Sundial Bridge at Turtle Bay

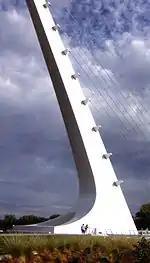
The support tower of the bridge.

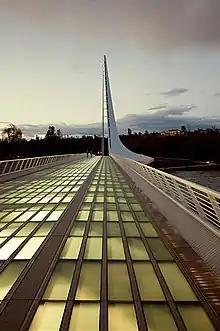
The translucent glass pavement of the bridge

The Sundial Bridge is a cantilever spar cable-stayed bridge, similar to Calatrava's earlier design of the "Puente del Alamillo" in Seville, Spain (1992). This type of bridge does not balance the forces by using a symmetrical arrangement of cable forces on each side of its support tower; instead, it uses a cantilever tower, set at a 42-degree angle and loaded by cable stays on only one side. This design requires that the spar resist bending and torsional forces and that its foundation resists overturning. While this leads to a less structurally efficient structure, the architectural statement is dramatic. The bridge is in length and crosses the river without touching the water, a design criterion that helps protect the salmon spawning grounds beneath the bridge. The cable stays are not centered on the walkway but instead divide the bridge into a major and minor path.